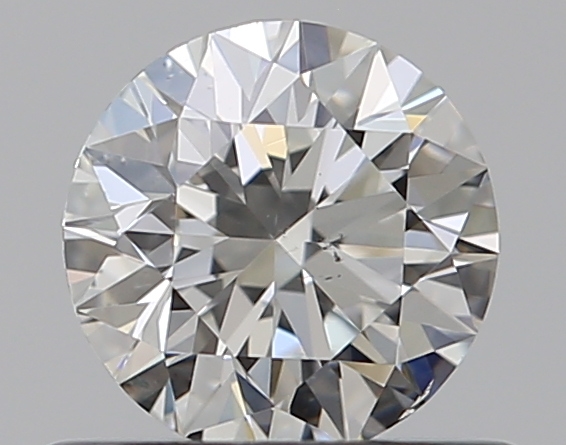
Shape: round
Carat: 0.5
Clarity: VS2
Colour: H
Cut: EX
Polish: EX
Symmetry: EX
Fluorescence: N
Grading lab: GIA
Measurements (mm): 5.07 x 5.09 x 3.17